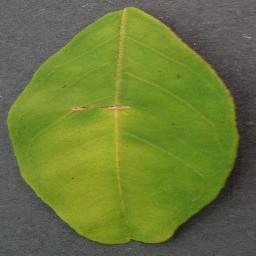
Label: Orange___Haunglongbing_(Citrus_greening)